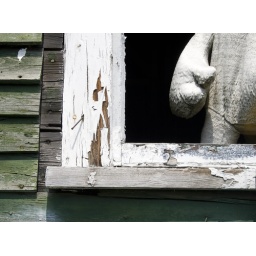
creepy bear thing in window